Aitoliko–Katochi railway

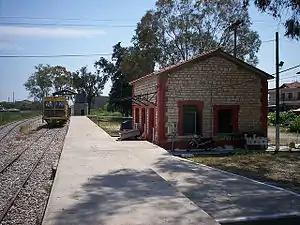
Aitoliko railway station

The Aitoliko–Katochi railway was a metre gauge railway line of the Railways of Northwestern Greece. The line branched off the Kryoneri–Agrinio railway at Aitoliko station.